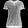
Label: T - shirt / top